Michelle Keegan

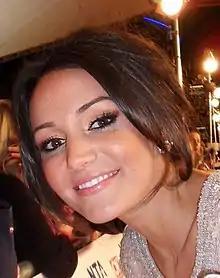
Keegan in 2012

Keegan made a guest appearance as herself in the 2009 Easter special "". In June 2014, she embarked on a European tour to perform as Tinkerbell in "Peter Pan".